Nutritional immunology

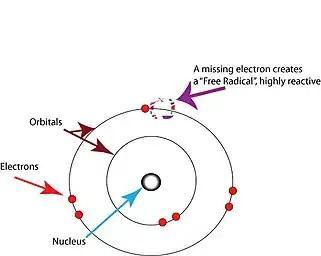
Free radical production

Antioxidants are compounds that block unpaired electrons in a molecule or atom and keep it from becoming a free radical. Free radicals are molecules that are either naturally made in the human body after exercise or can be from exposure to environmental factors such as, cigarette smoke, pollution, and sunlight. These free radicals are destabilized and are highly reactive, which produces oxidative stress. This oxidative stress is what causes reactions that can damage cells in the body and can cause the cells to lose their function and become pathogenic.